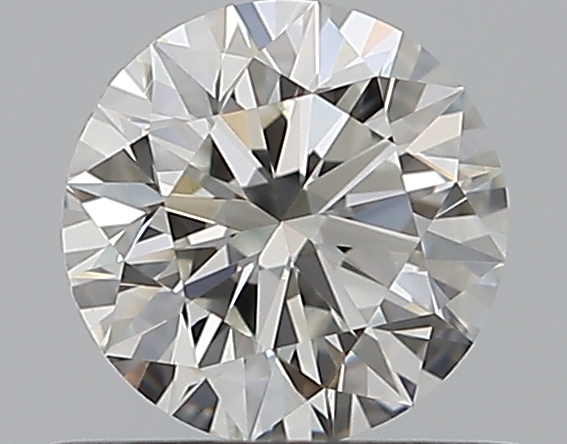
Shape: round
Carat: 0.5
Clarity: VVS2
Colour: H
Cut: EX
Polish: EX
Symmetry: EX
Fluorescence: N
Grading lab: GIA
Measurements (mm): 5.08 x 5.11 x 3.16